Potentilla

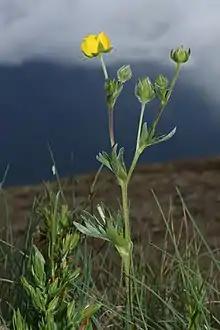
"Potentilla diversifolia" at in Olympic National Park

Typical cinquefoils look most similar to strawberries, but differ in usually having dry, inedible fruit (hence the name "barren strawberry" for some species). Many cinquefoil species have palmate leaves. Some species have just three leaflets, while others have fifteen or more leaflets arranged pinnately. The flowers are usually yellow, but may be white, pinkish or red. The accessory fruits are usually dry but may be fleshy and strawberry-like, while the actual seeds – each one technically a single fruit – are tiny nuts.